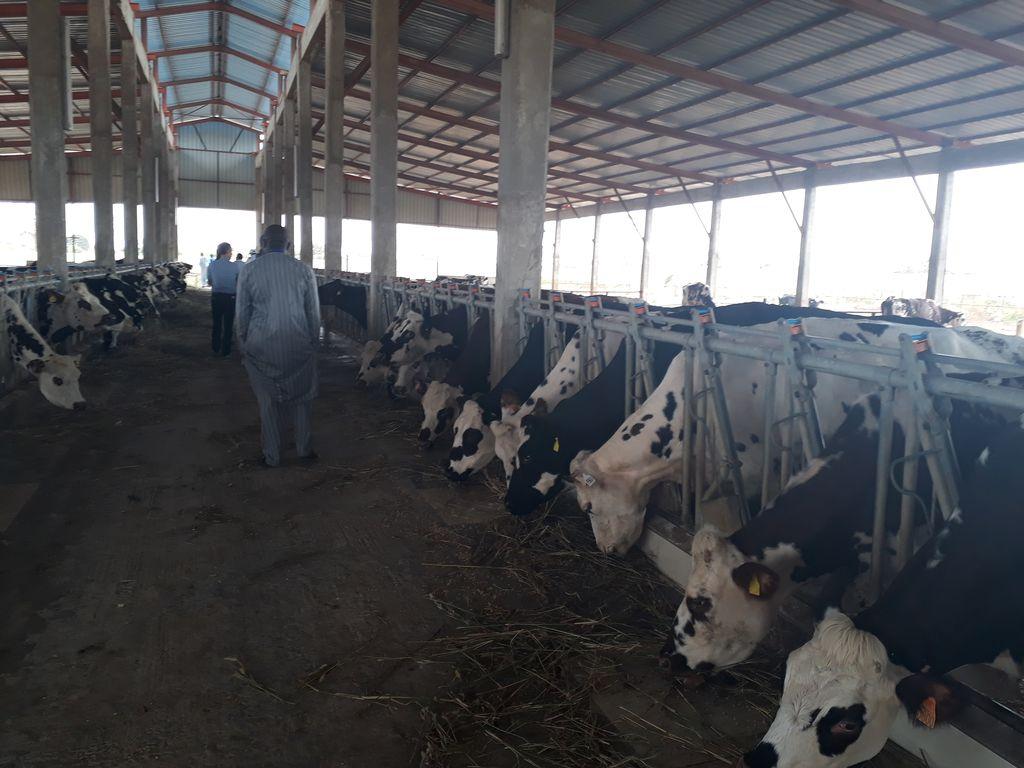
Wakulima wamefurahia kupanga ng'ombe zao pomoni, ili kuwazuia wasisukumane wakati wanapopewa nyasi na kukamuliwa vizuri sana.